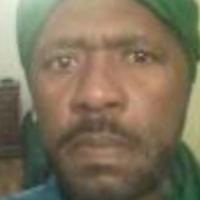
Age group: age 41-55